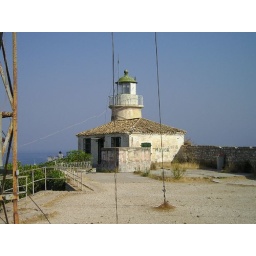
The lighthouse on the top of lighthouse hill in old fort in corfu town. Cerucifix structure in foreground offset. corfu greece 2005